Frontier Cyclists

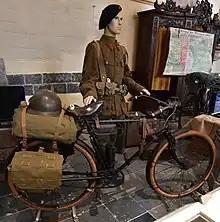
Museum display of the uniform and equipment of the Frontier Cyclists at the time of the German invasion of Belgium in May 1940.

The Frontier Cyclists (officially abbreviated as CyFr) were bicycle infantry who served as part of the Belgian Army from 1934 to 1940.